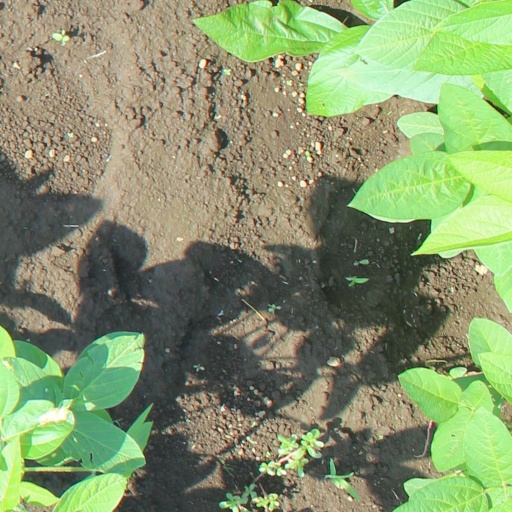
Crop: soybean